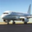
Label: airplane